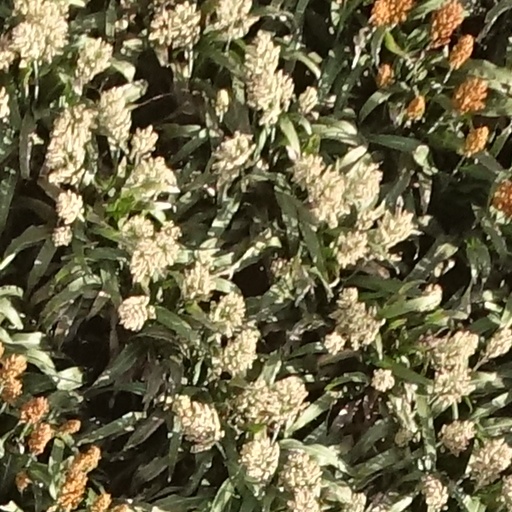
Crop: sorghum